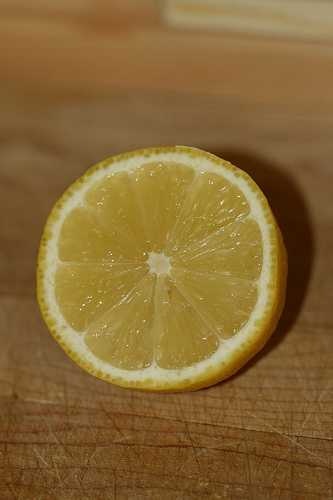
Label: Lemon